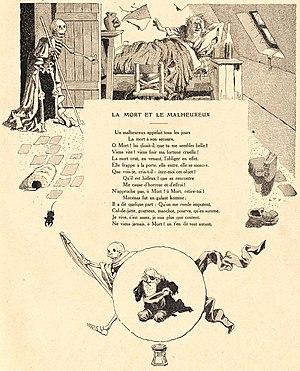
La Mort et le Malheureux est la quinzième fable du livre I de Jean de La Fontaine situé dans le premier recueil des Fables de La Fontaine, édité pour la première fois en 1668.